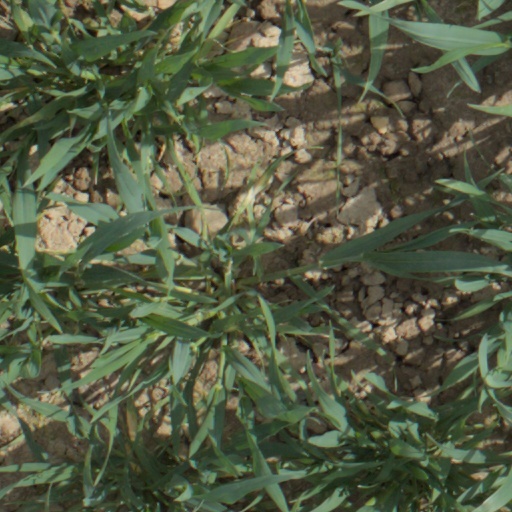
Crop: wheat